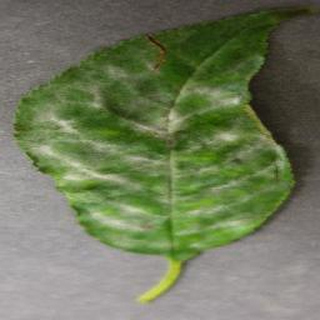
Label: cherry_powdery_mildew